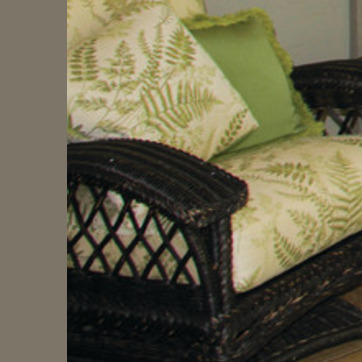
Material: other